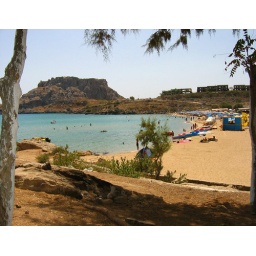
A beautiful but strange beach on eastern Rhodes. The buildings on the hill appear to be abandoned in mid construction.